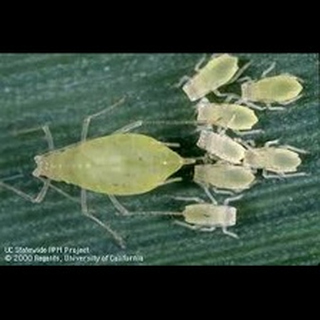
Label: wheat_aphid